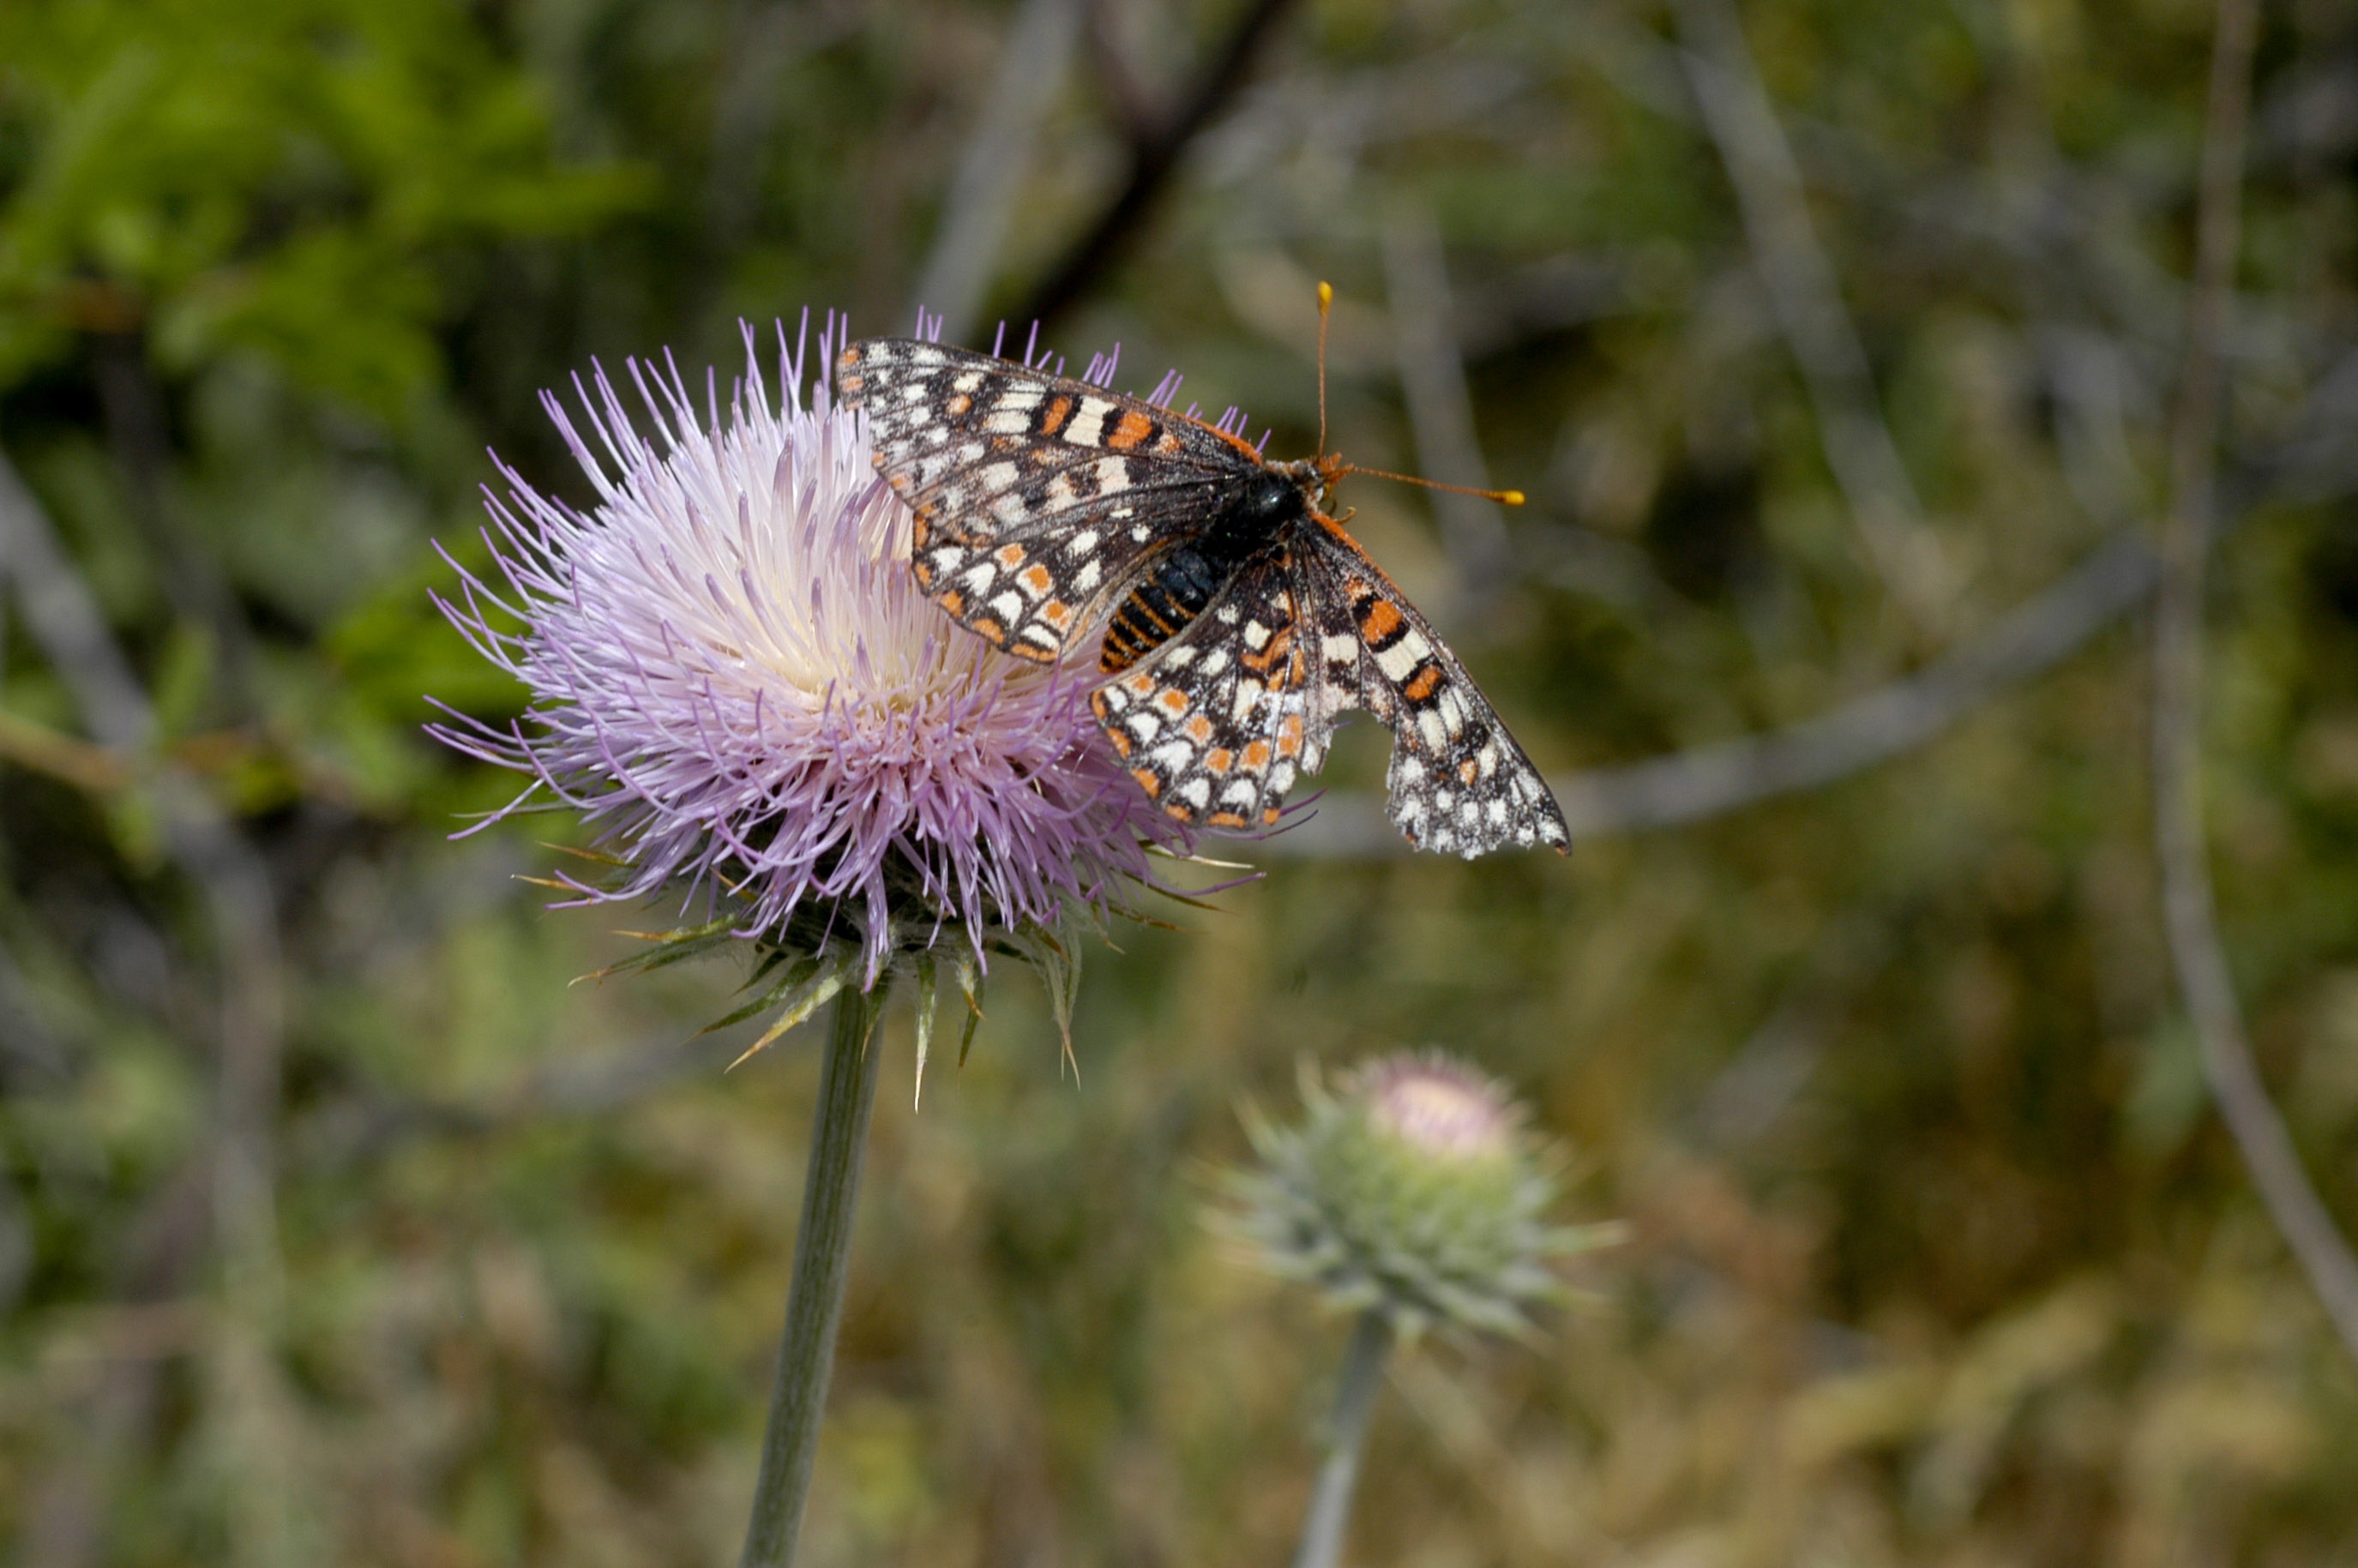
nature, grass, plant, photography, prairie, flower, bloom, wildlife, insect, botany, butterfly, flora, fauna, invertebrate, wildflower, close up, wings, thistle, macro photography, flowering plant, daisy family, land plant, thorns spines and prickles, moths and butterflies